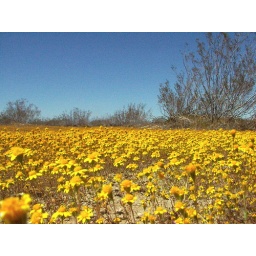
Fields of yellow out on 90th street East. Pulled over to snap a shot.